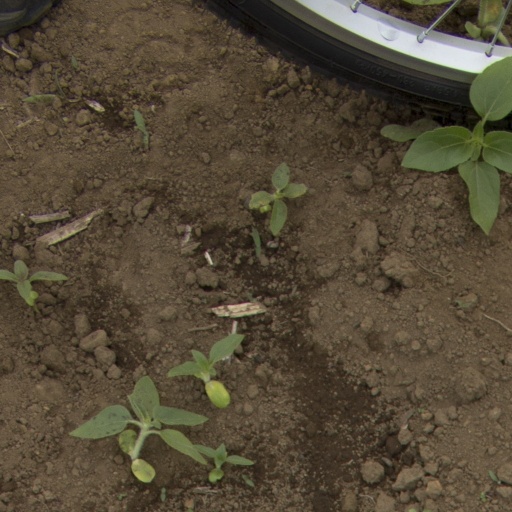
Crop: Jerusalem artichoke